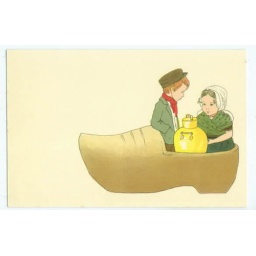
Dutch artist painted boy and girl in shoe boat with a milk churn